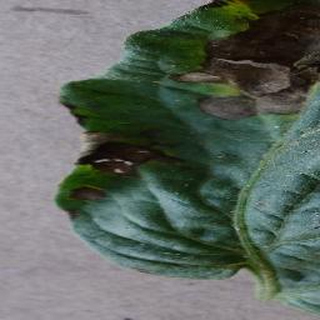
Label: tomato_early_blight